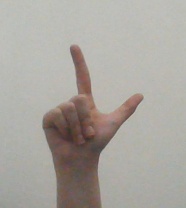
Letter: laam